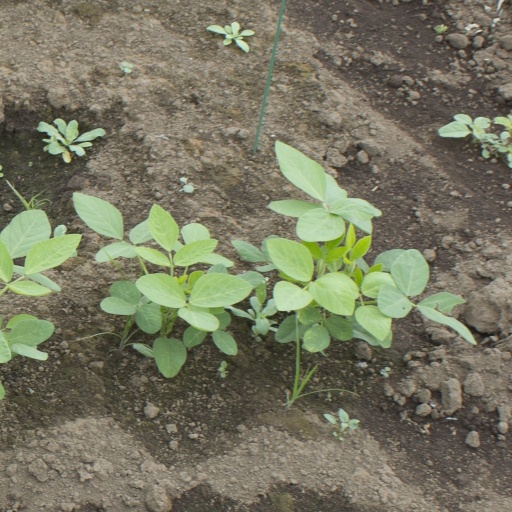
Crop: soybean